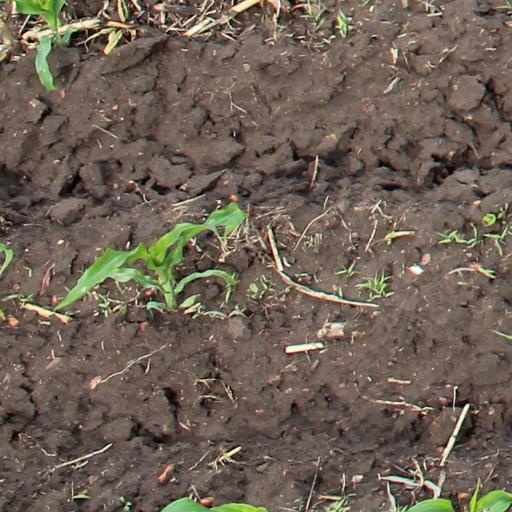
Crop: maize; corn